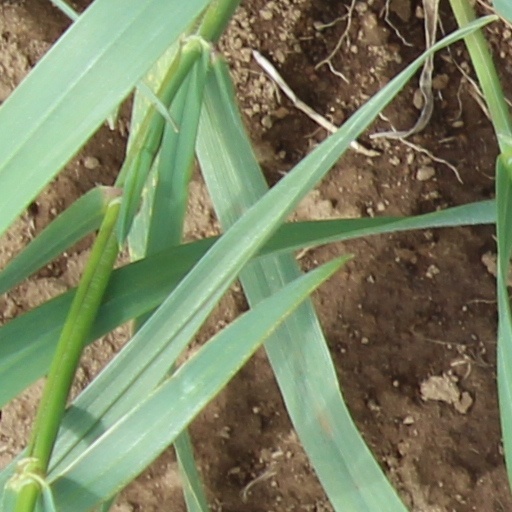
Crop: wheat